Ulysses (novel)

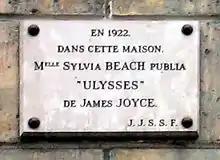
Memorial plaque, at 12 Rue de l'Odéon, Paris (the original location of Shakespeare and Company): "In 1922, in this house, Sylvia Beach published "Ulysses" by James Joyce. J.J.S.S.F." (James Joyce Society of Sweden and Finland)<ref name="jstor/26283610"></ref>

Bloom's thoughts are peppered with references to food as lunchtime approaches. He meets an old flame, hears news of Mina Purefoy's labour, and helps a blind boy cross the street. He enters the restaurant of the Burton Hotel, where he is revolted by the sight of men eating like animals. He goes instead to Davy Byrne's pub, where he consumes a gorgonzola cheese sandwich and a glass of burgundy, and muses upon the early days of his relationship with Molly and how the marriage has declined: "Me. And me now." Bloom's thoughts touch on what goddesses and gods eat and drink. He ponders whether the statues of Greek goddesses in the National Museum have anuses as do mortals. On leaving the pub Bloom heads toward the museum, but spots Boylan across the street and, panicking, rushes into the gallery across the street from the museum.